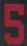
Number: 5